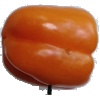
Label: orange_pepper